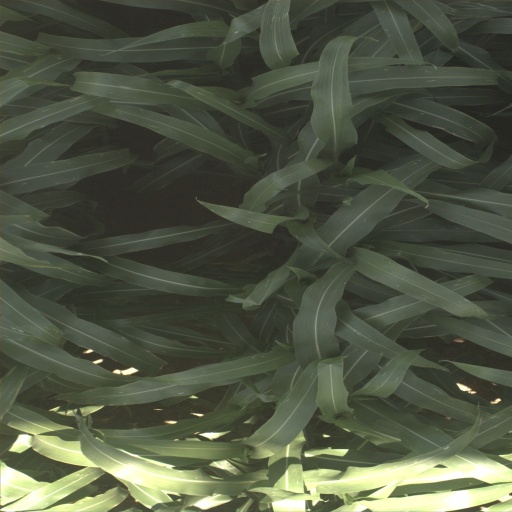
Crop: sorghum